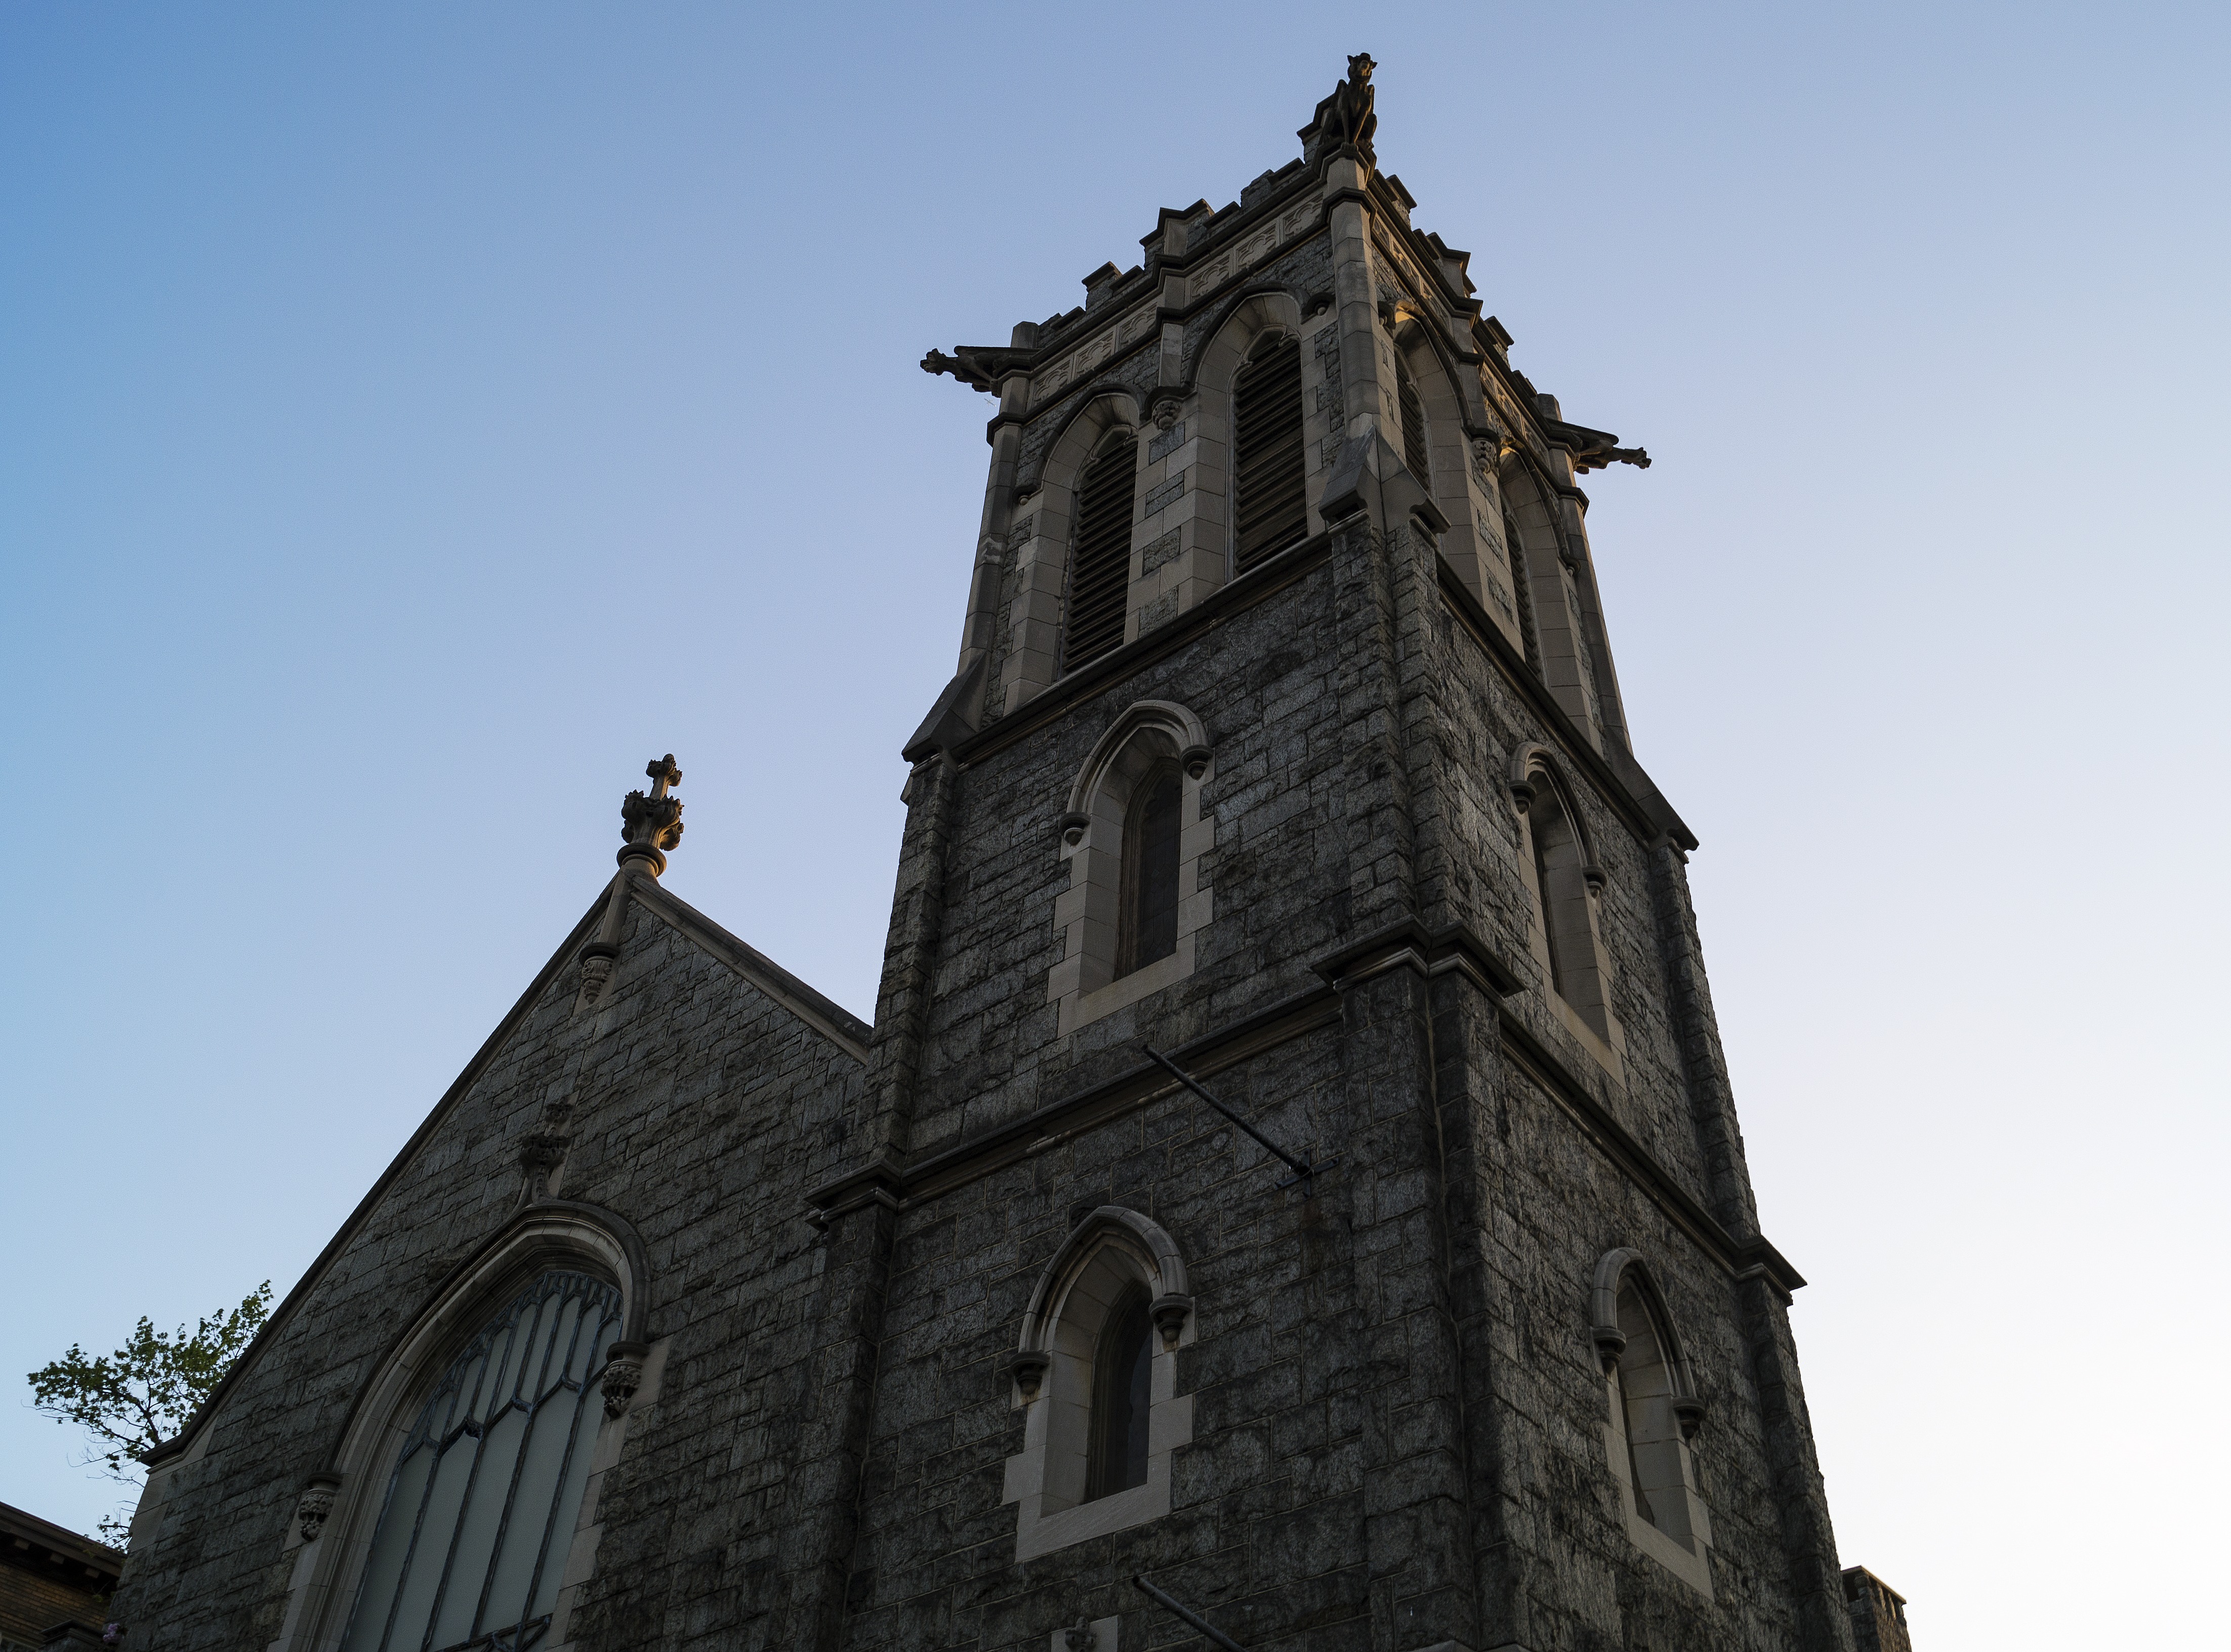
architecture, building, tower, religion, landmark, church, cathedral, chapel, exterior, historic, christian, place of worship, bell tower, religious, catholic, spire, steeple, monastery, catholicism, spanish missions in california